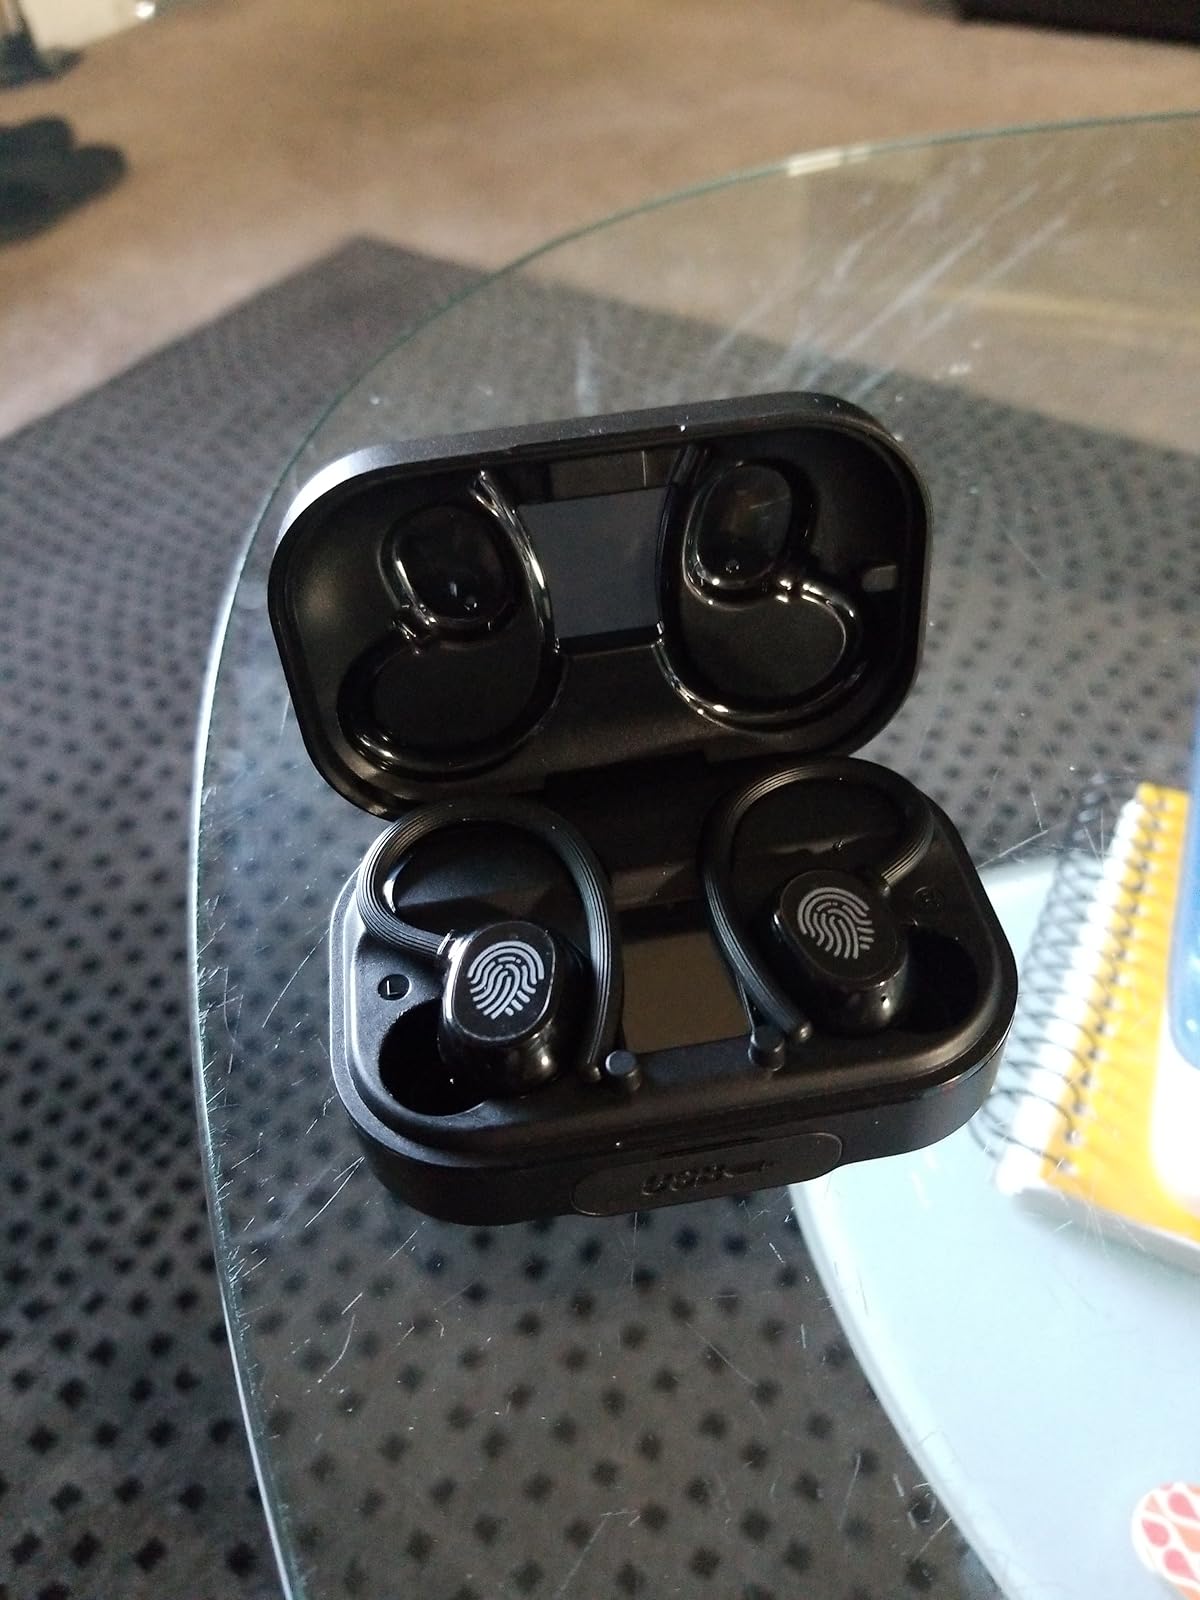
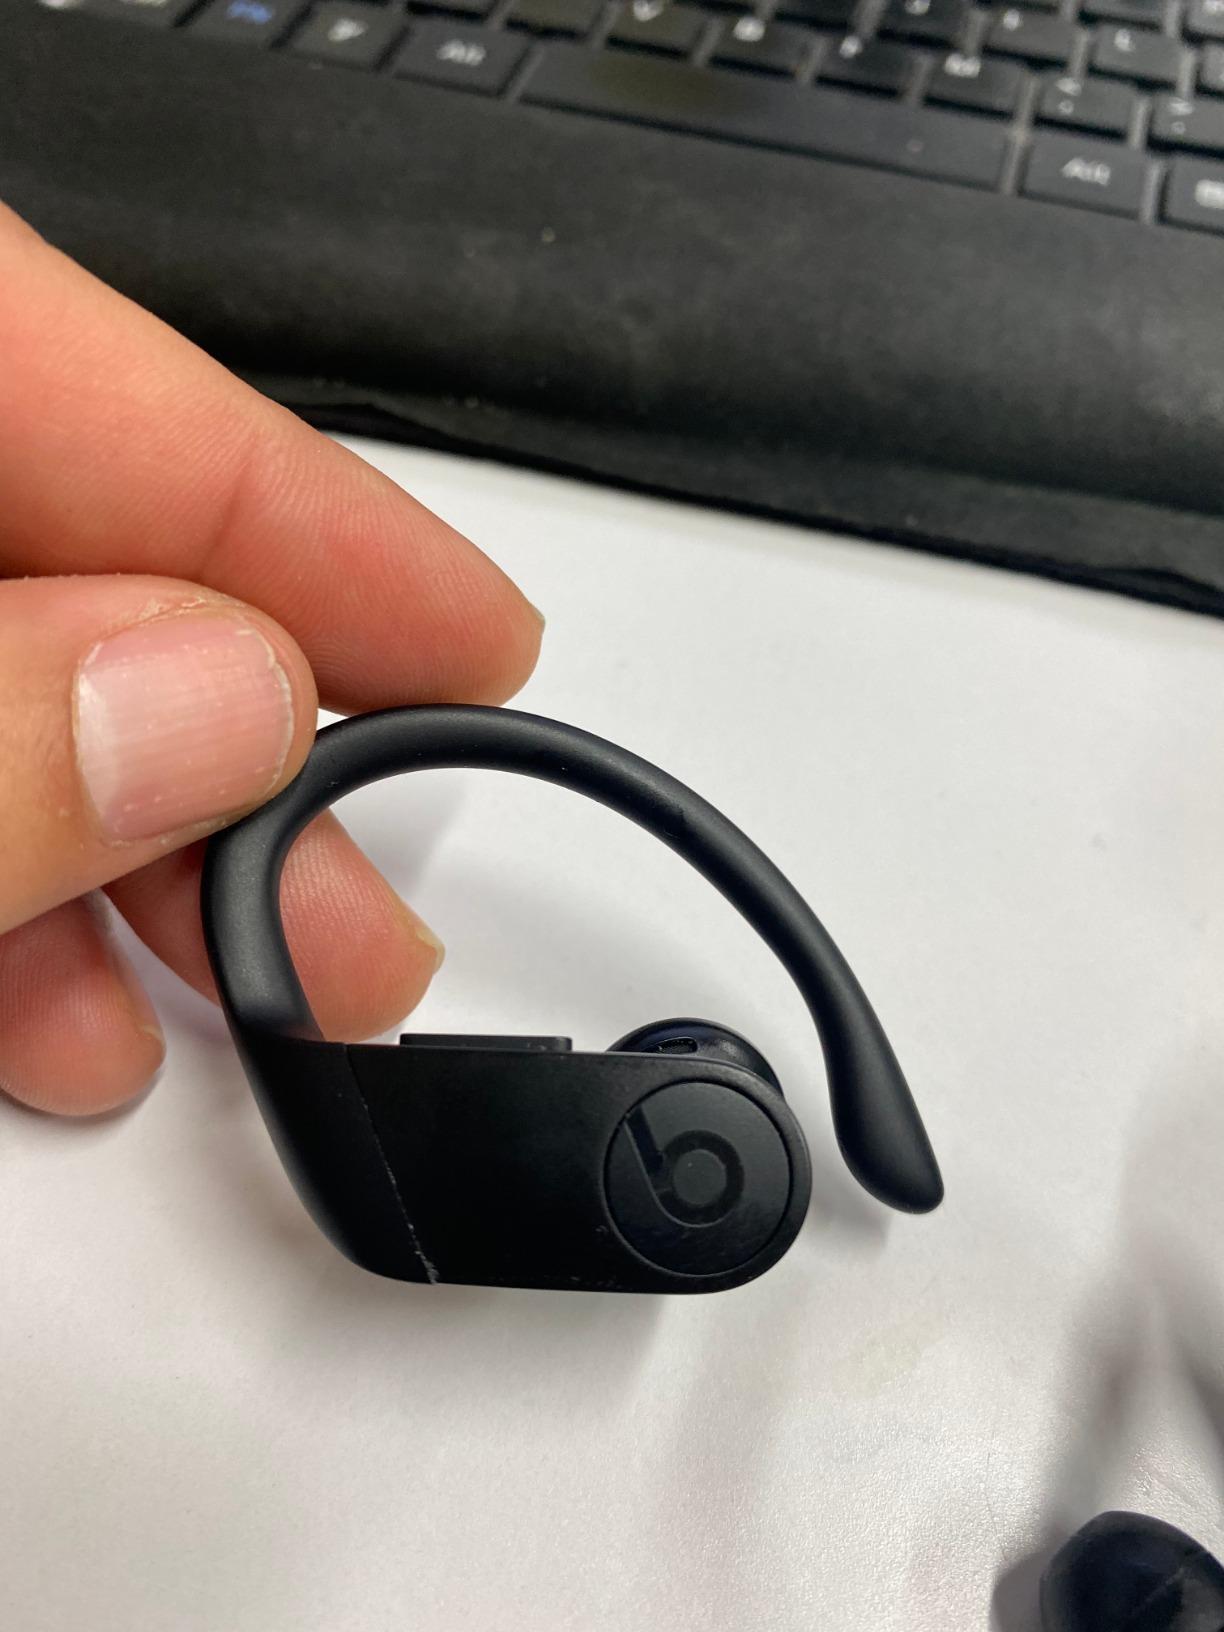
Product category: earbuds
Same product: no